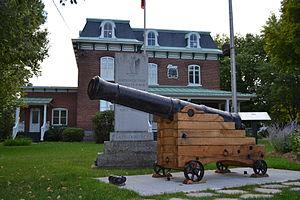
L'édifice du 1, rue de l'Église Sud, actuellement la mairie de Lacolle, est une résidence d'influence Second Empire construite à la fin du XIXe siècle.
Lacolle est une municipalité du Québec, au Canada, située dans la municipalité régionale de comté du Haut-Richelieu en Montérégie. Dans son histoire, son économie s'est développée grâce à la foresterie, l'agriculture, la pêche et le transport fluvial. Aujourd'hui, l'économie touristique contribuent à son essor grâce à six kilomètres de rives sur la rivière Richelieu, à partir de la frontière américaine, jusqu'à la route 202 qui traverse l'île Ash. Lacolle est la seule municipalité du Haut-Richelieu à être bordée au sud par l'État de New York.